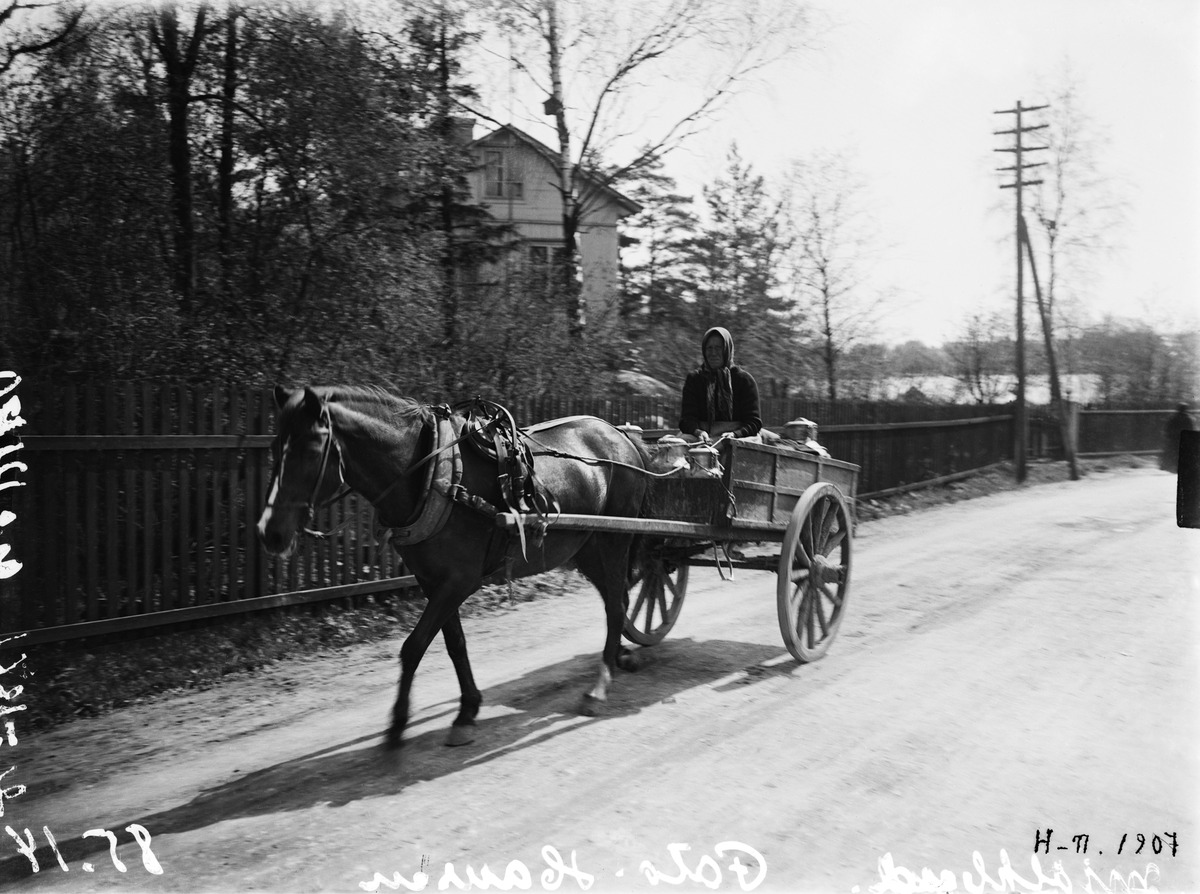
Maidonmyyjä hevosajoneuvoineen Itäisellä Viertotiellä (Hämeentie) palaamassa kaupungista
sisällön kuvaus: Maidonmyyjä hevosajoneuvoineen Itäisellä Viertotiellä (Hämeentie) palaamassa kaupungista. mustavalkoinen
Kuvaaja: Hausen, Reinhold, valokuvaaja
Ajankohta: kuvausaika 1907
Paikka: Suomi, Uusimaa, Helsinki, Hämeentie
Aiheet: liikenne, hevosajoneuvot, hevonen, maito